Mount Llana

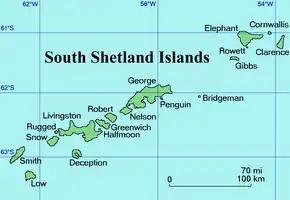
Location of Clarence Island in the South Shetland Islands.

Mount Llana is the ice-covered peak rising to 1300 m at the north extremity of Urda Ridge on Clarence Island in the South Shetland Islands, Antarctica. It is connected to Jerez Peak by Soyka Saddle, and surmounts Bersame Glacier to the west and Highton Glacier to the east.